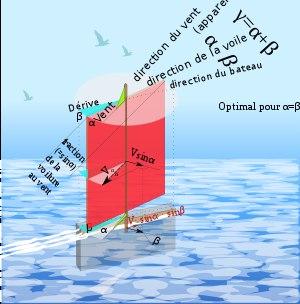
La théorie du déplacement d'un mobile à voile contre le vent est une théorie physique expliquant comment un voilier ou un char à voile peut remonter au vent. Ce déplacement, en apparence contre-intuitif, est pourtant expliqué par les règles élémentaires de la physique.